Boundaries in landscape history

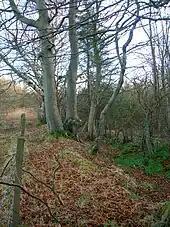

Boundaries - a real or imagined line that marks the limit of something. Many field boundaries in the central region of England originated with the enclosure of the previous open fields in the 18th or 19th century. In a few instances, current field boundaries (particularly in the West Country) have been shown to have originated in the Bronze Age or Iron Age. With a few exceptions, however, the attempt to establish pre-Saxon boundaries has been "largely fruitless". Areas that were never formally enclosed might yet prove a more fruitful area of research.